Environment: real
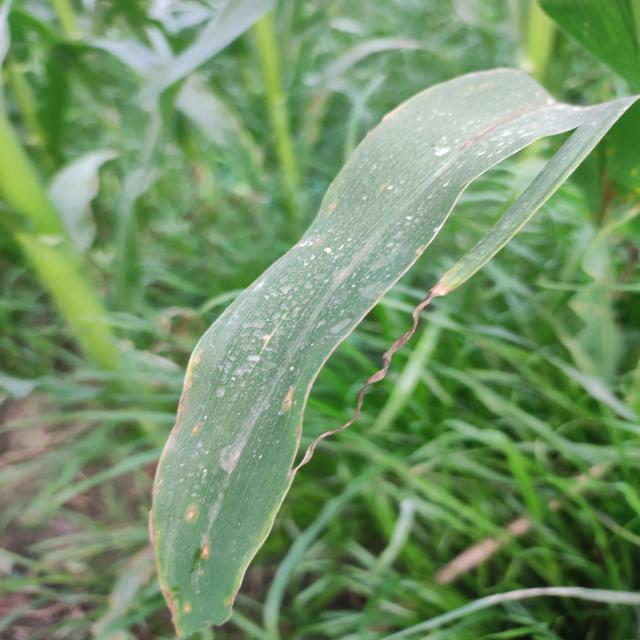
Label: northern_corn_leaf_blight